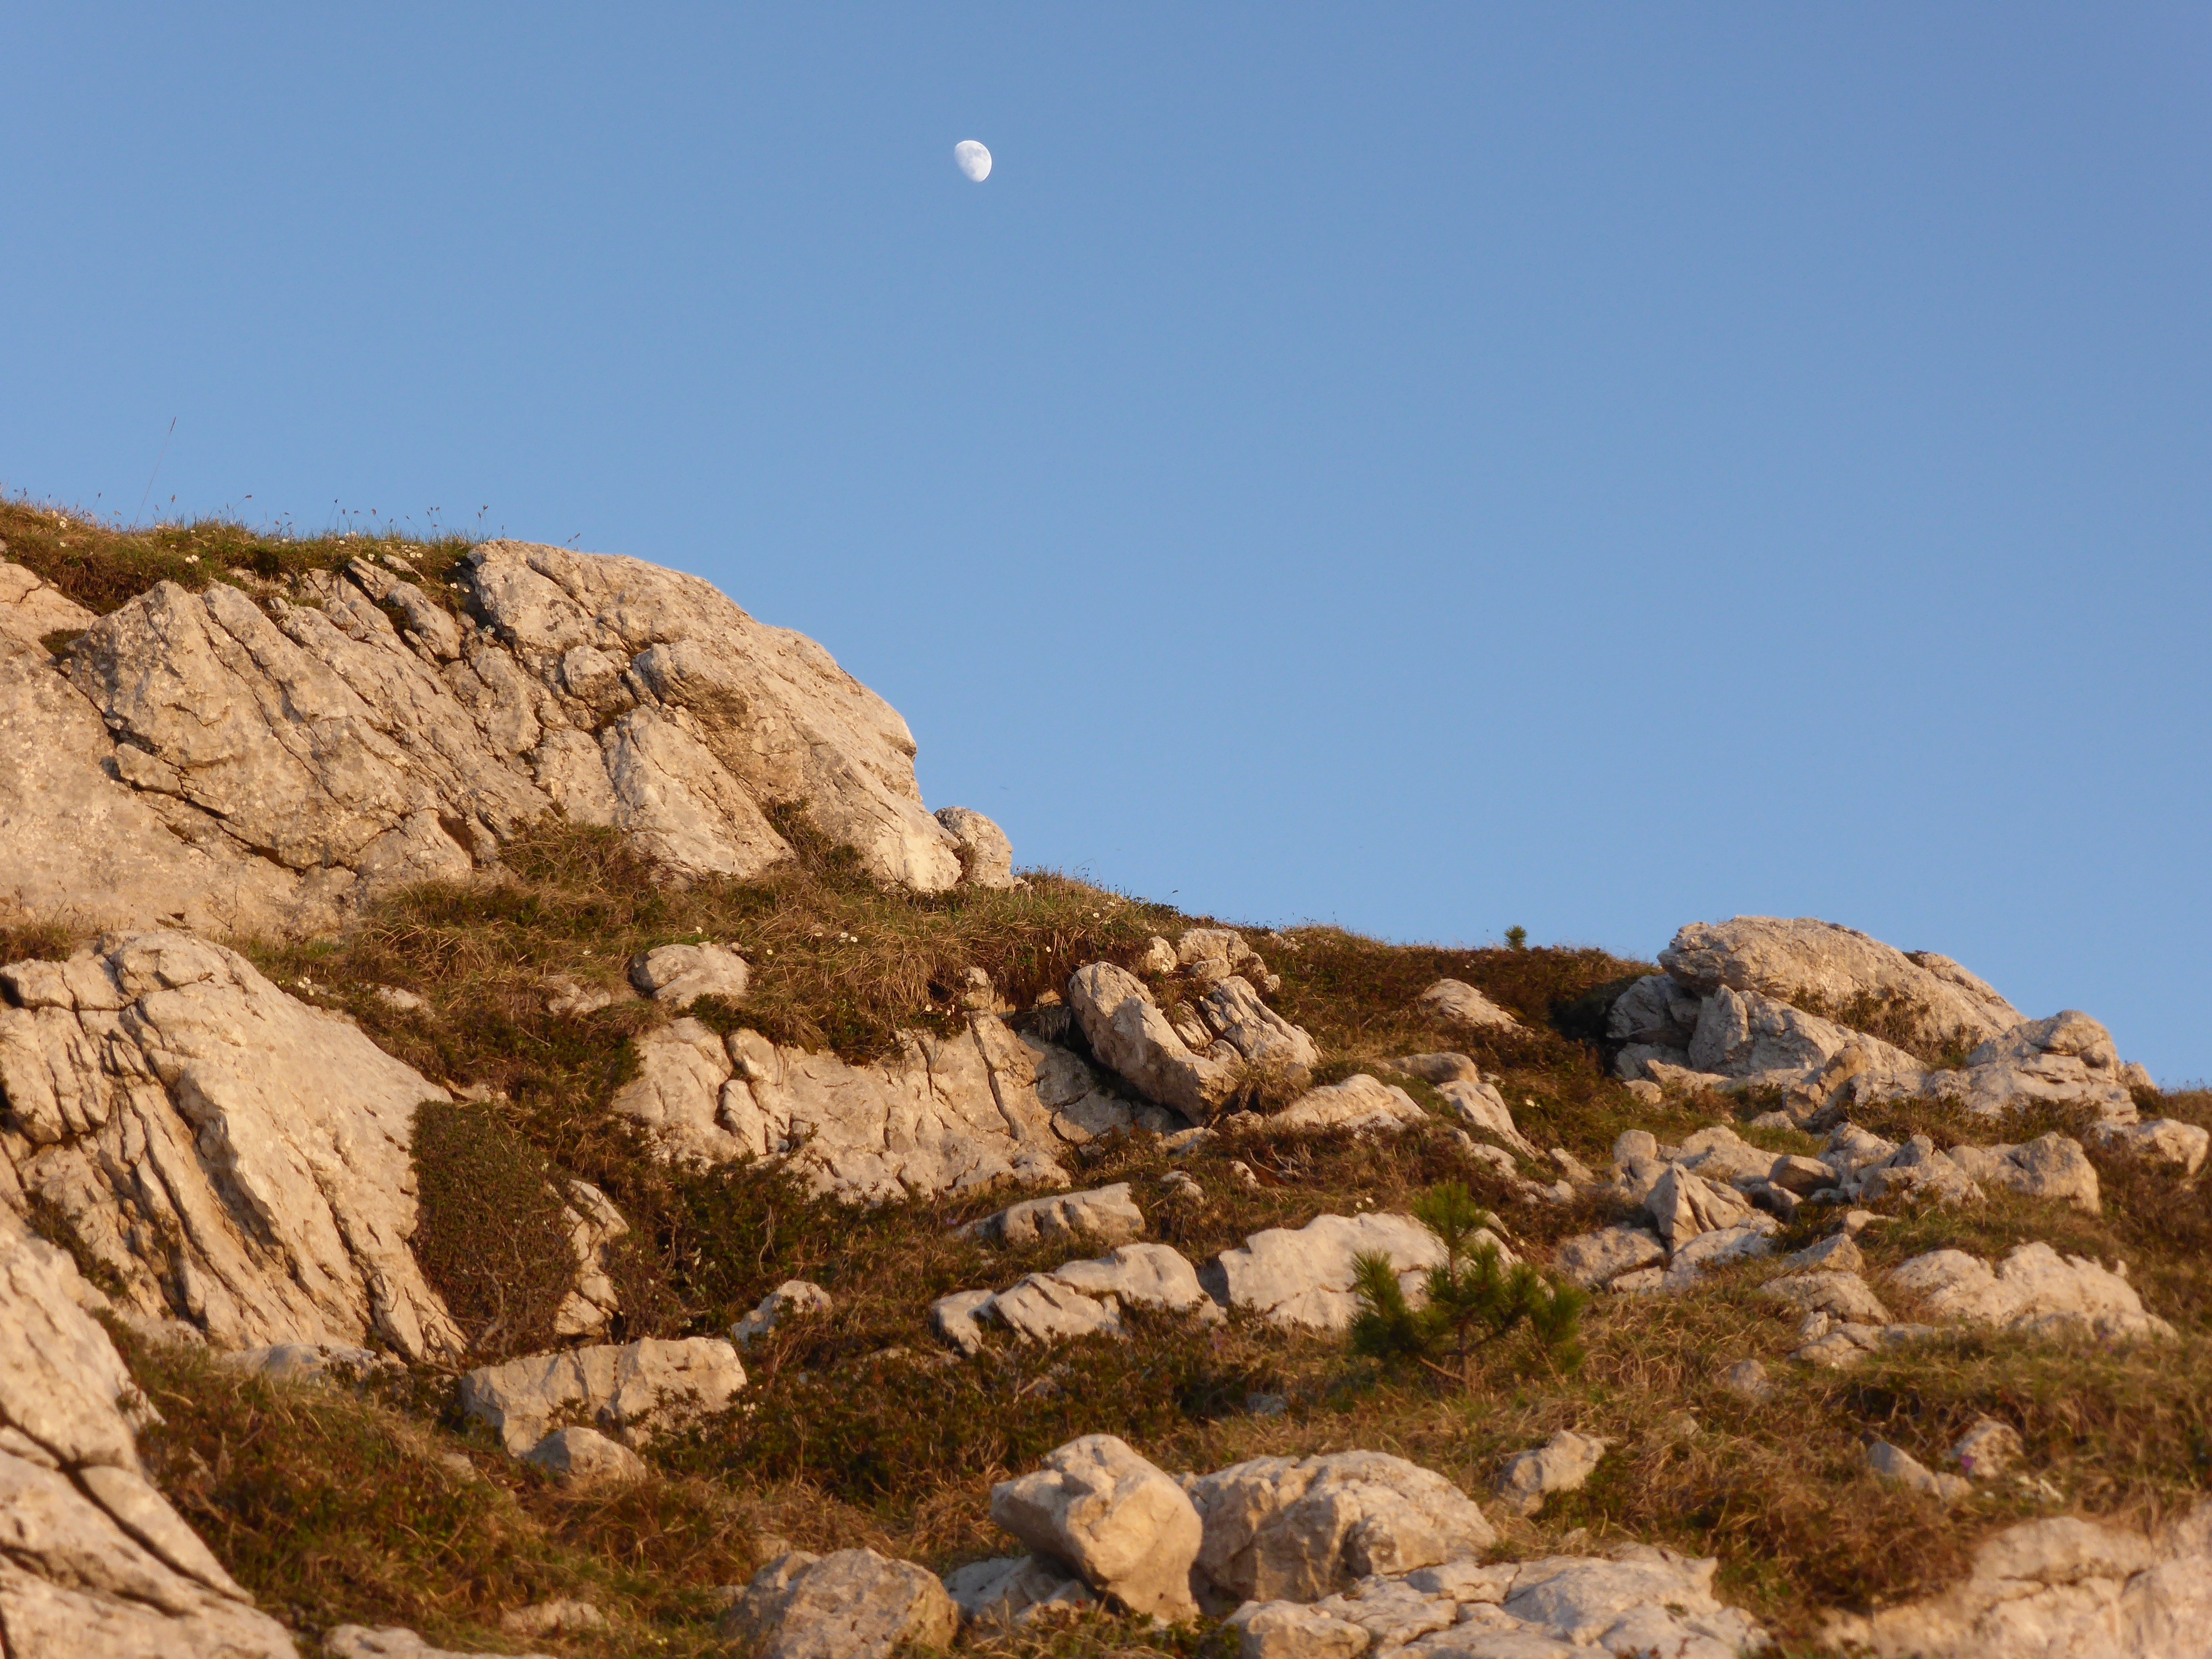
landscape, rock, wilderness, mountain, sky, desert, adventure, valley, mountain range, formation, cliff, terrain, ridge, summit, rocks, geology, badlands, luna, plateau, cape, wadi, landform, mountainous landforms